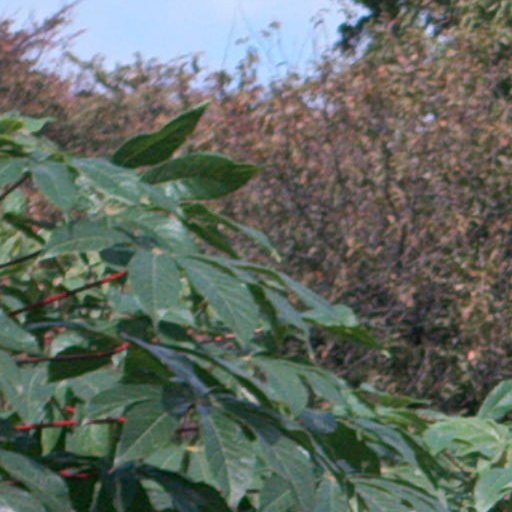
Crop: cassava